A.P. Williams Funeral Home

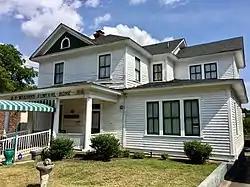

A.P. Williams Funeral Home is a historic African-American funeral home located at Columbia, South Carolina. It was built between 1893 and 1911 as a single-family residence, and is a two-story frame building with a hipped roof with gables and a columned porch. At that time, it was one of six funeral homes that served black customers. Archie Preston Williams, II was a leader in the city's black community.